Søren Kierkegaard

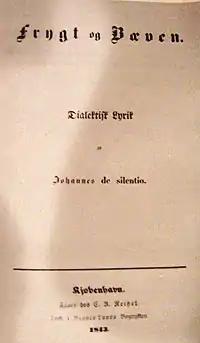
"Fear and Trembling"

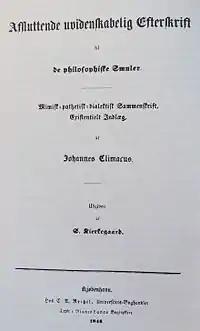
Concluding Unscientific Postscript to Philosophical Fragments

Kierkegaard's magnum opus "Either/Or" was published 20 February 1843; it was mostly written during Kierkegaard's stay in Berlin, where he took notes on Schelling's "Philosophy of Revelation". "Either/Or" includes essays of literary and music criticism and a set of romantic-like aphorisms, as part of his larger theme of examining the reflective and philosophical structure of faith. Edited by "Victor Eremita", the book contained the papers of an unknown "A" and "B" which the pseudonymous author claimed to have discovered in a secret drawer of his secretary. Eremita had a hard time putting the papers of "A" in order because they were not straightforward. "Bs papers were arranged in an orderly fashion. Both of these characters are trying to become religious individuals. Each approached the idea of first love from an aesthetic and an ethical point of view. The book is basically an argument about faith and marriage with a short discourse at the end telling them they should stop arguing. Eremita thinks "B", a judge, makes the most sense. Kierkegaard stressed the "how" of Christianity as well as the "how" of book reading in his works rather than the "what".